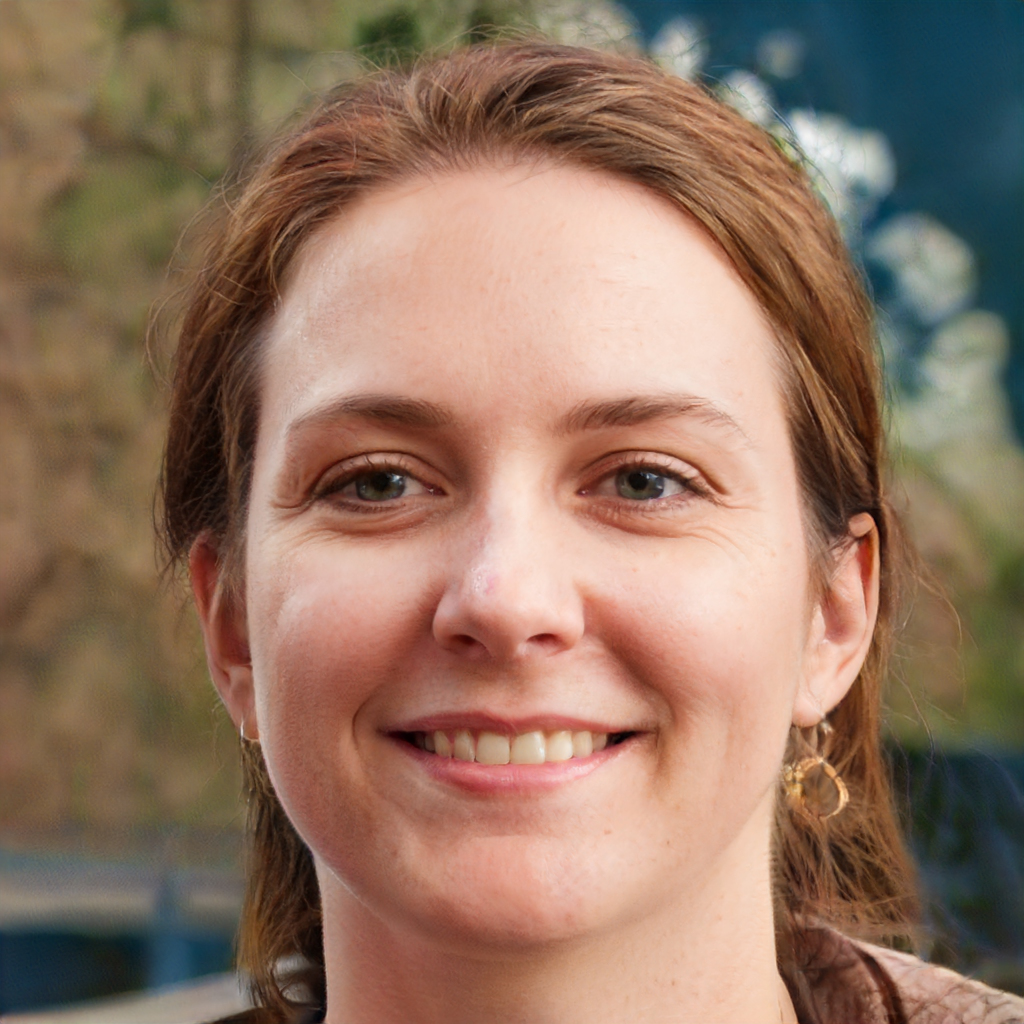
Label: Colored